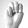
ASL letter: M